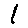
Label: 1